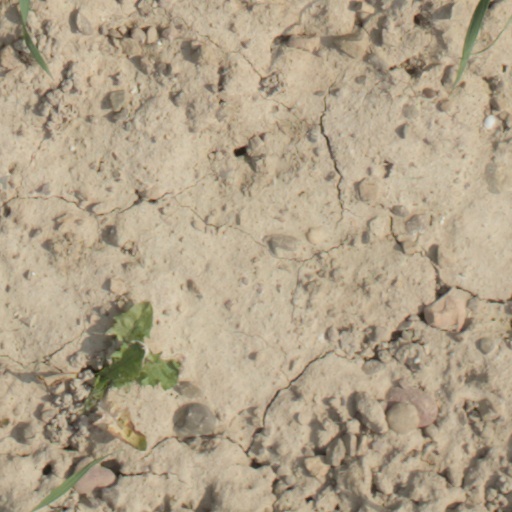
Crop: wheat